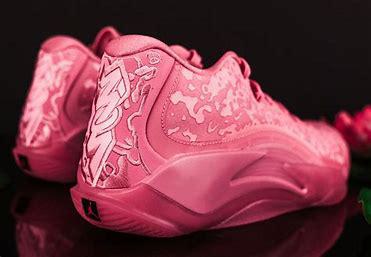
Brand: Jordan
Model: Zion 3